Formation finish

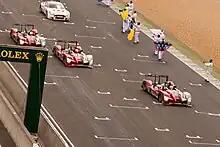
Formation finish set by Audi at the 2010 24 Hours of Le Mans

A formation finish in a motor race is when multiple vehicles of the same team cross the finish line in formation, usually side-by-side. Typically it happens when a team's car are running in the top positions at the end of the race with a clear advantage over their competitors. Team directors often orchestrate formation finishes to demonstrate their superiority. A formation finish should not be confused with a "1–2 finish"; not all formation finishes occur as a result of a team's cars finishing first and second in a race, and not all 1–2 finishes are completed in formation.